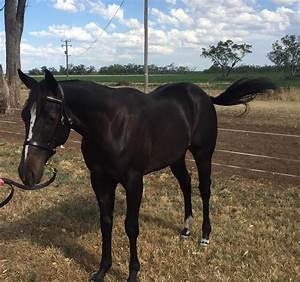
Label: horse